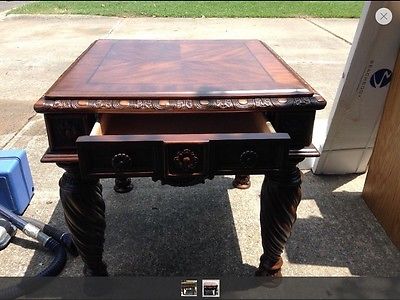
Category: table